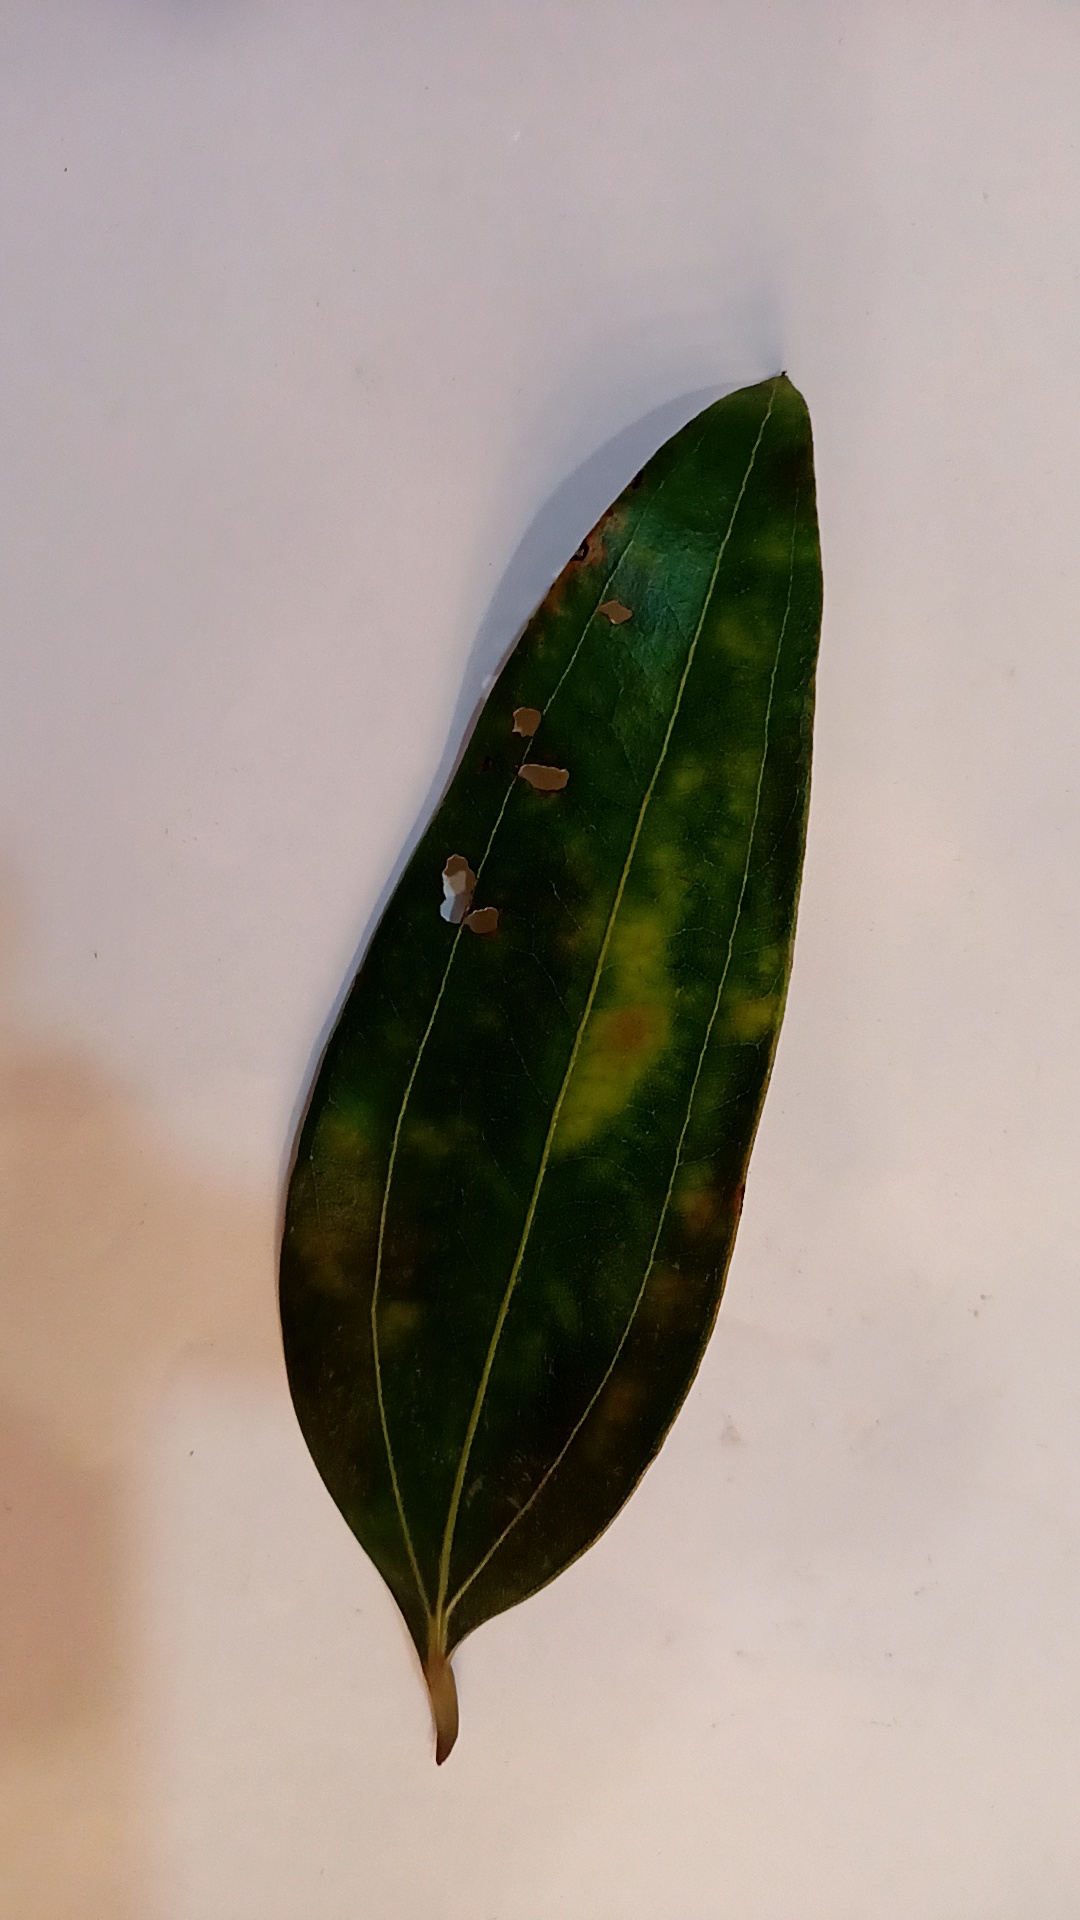
Label: Disease